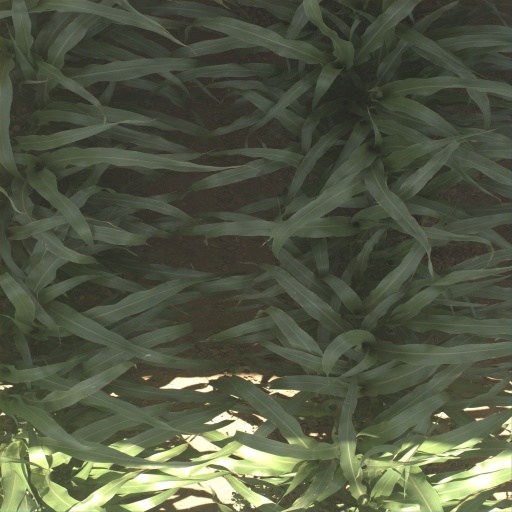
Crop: sorghum